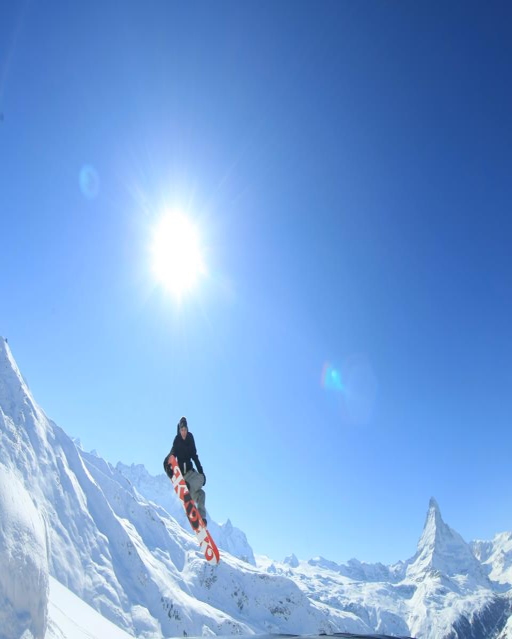
me jumping over it on a snowboard about 2 and a half years ago .